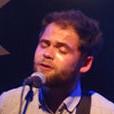
Age: 28